14th Air Army

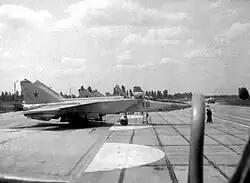
MiG-25s (48 GvORAP at Kolomyia (air base)

Reformed from the 57th Air Army in April 1968, and awarded the Order of the Red Banner, the 14th Air Army (which seems to have had the Military Unit Number 18466 from this point on at least) was serving in the Carpathian Military District when the Soviet Union fell. In 1988-91 it consisted of the 4th Fighter Aviation Division (two MiG-29 regiments, 92nd and 145th Fighter Aviation Regiments in 1990) (Ivano-Frankovsk), the 289th Bomber Aviation Division (two Su-24 regiments)(Lutsk), a regiment of Su-25s (Chortkov), a reconnaissance regiment of MiG-25s (48 GvORAP at Kolomyia (air base), Ivano-Frankivsk Oblast?), a mixed regiment of transport aircraft (Lvov), and a helicopter electronic squadron.